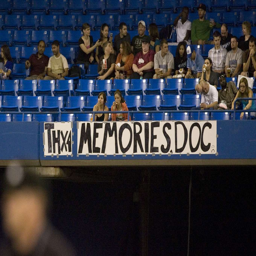
sports team hang a banner biding farewell to starting baseball pitcher prior to a baseball game against sports team .